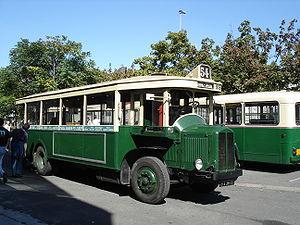
Renault Trucks est une société française qui développe, assemble et vend des véhicules industriels et utilitaires. Elle appartient au groupe suédois AB Volvo depuis 2001. Renault Trucks constitue la deuxième entreprise en taille du groupe Volvo, dont la dynamique de l’activité poids lourds repose sur le développement spécifique de 6 marques de référence sur le marché mondial : Renault Trucks, Volvo Trucks, Mack Trucks, UD Trucks, Eicher et DongFeng.
Le groupe Renault [ʁəno] est un constructeur automobile français. Il est lié aux constructeurs japonais Nissan depuis 1999 et Mitsubishi depuis 2017, à travers l'alliance Renault-Nissan-Mitsubishi qui est, au premier semestre 2017, le premier constructeur automobile mondial. Le groupe Renault possède des usines et filiales à travers le monde entier. Fondée par les frères Louis, Marcel et Fernand Renault en 1899, l'entreprise joue, lors de la Première Guerre mondiale, un rôle essentiel. Elle se distingue ensuite rapidement par ses innovations, en profitant de l'engouement pour la voiture des « années folles » et produit alors des véhicules « haut de gamme ».
Le réseau des autobus d'Île-de-France est un réseau de transport routier de personnes couvrant l'ensemble de la région Île-de-France à travers plusieurs organismes et organisé par Île-de-France Mobilités.
Les Renault TN sont des autobus dont les châssis fabriqués par Renault à partir de 1931 ont été livrés à différentes villes de France, dont Paris surtout, mais aussi Lyon et Marseille.
Le réseau de bus RATP couvre l'ensemble du territoire de la ville de Paris et la partie centrale de l'unité urbaine de Paris. Il constitue un réseau dense de transports en commun complémentaire des réseaux ferrés, organisé et financé par Île-de-France Mobilités.